Wolves as pets and working animals

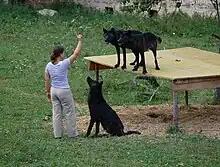
Captive wolves following hand gestures at the Wolf Science Center in Austria.

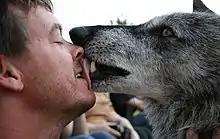
Raven, a former Ambassador wolf, licking a visitor at .

Captive wolves are generally shy and avoid eye contact with humans other than their primary human companion, as well as not listening to any commands made by any other humans. They usually vacate rooms or hide when a new person enters the establishment. Even seemingly friendly wolves need to be treated with caution, as captive wolves tend to view and treat people as other wolves, and will thus bite or dominate people in the same situation in which they would other wolves. Ordinary pet food is inadequate, as an adult wolf needs 1–2.5 kg (2–5 lbs) of meat daily along with bones, skin and fur to meet its nutritional requirements. Wolves may defend their food against people, and react violently to people trying to remove it. The exercise needs of a wolf exceed the average dog's demand. Because of this, captive wolves typically do not cope well in urban areas. Due to their talent at observational learning, adult captive wolves can quickly work out how to escape confinement, and require constant reinforcement by caretakers or owners, which makes raising wolves difficult for people who raise their pets in an even, rather than subordinate, environment.